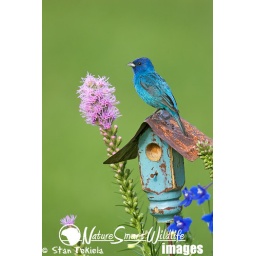
Indigo Bunting (Passerinca cyanea) on blue bird house taken in Chanhassen Minnesota